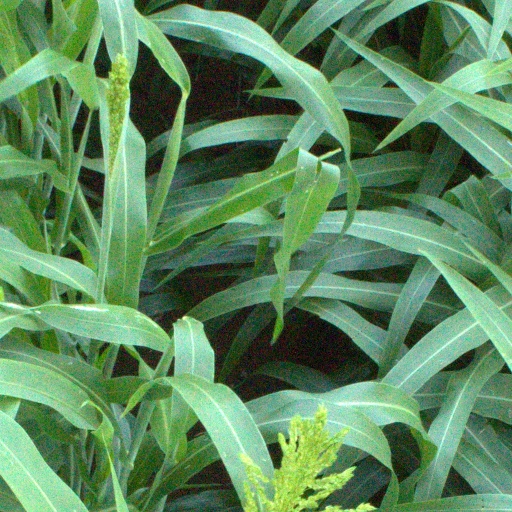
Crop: sorghum